TNA Against All Odds (2008)

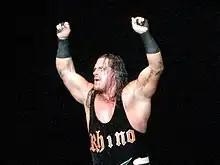
An adult white male wearing black wrestling gear.

A.J. Styles and Tomko defended the TNA World Tag Team Championship against the team of B.G. James and Bob Armstrong in the opening match. It lasted seven minutes and forty-five seconds. B.G. and Armstrong were accompanied to the ring by United States Military officers. B.G. was injured in storyline after Styles hit him in the leg with a dropkick during the contest. Tomko and Styles won the match after they performed their signature tag team Tornado–Plex maneuver forcing B.G. into the mat to retain the TNA World Tag Team Championship.